Plant density

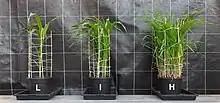
Effect of a low (L), intermediate (I) and high (H) plant density on Maize.

Many of the processes related to plant density can well be studied in monocultures of even-aged individuals that are sown or planted at the same time. These can be referred to as 'monostands' and are often studied in the context of agricultural, horticultural or silvicultural questions. However, they are also highly relevant in ecology. In general, the total above-ground biomass of a monostand increases with increasing density, up to the point where the biomass saturates. This is what has been dubbed 'constant final yield', and refers to the total plant biomass per unit ground area. Seed production per ground area is not constant, but often declines with density after total biomass per ground area reached its maximum value.